Inside Scientology: How I Joined Scientology and Became Superhuman

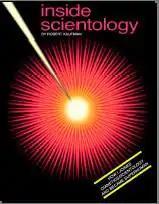
Book cover, 1972 ed.

Inside Scientology: How I Joined Scientology and Became Superhuman is a 1972 book by Robert Kaufman, in which the author takes a critical look at the Church of Scientology. It was first published in 1972 by Olympia Press. The book was the first to disclose secret Scientology materials. It was also published in 1972 in German, and was the first extensive critical report on Scientology in German.